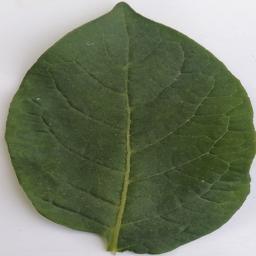
Label: Potato___Healthy